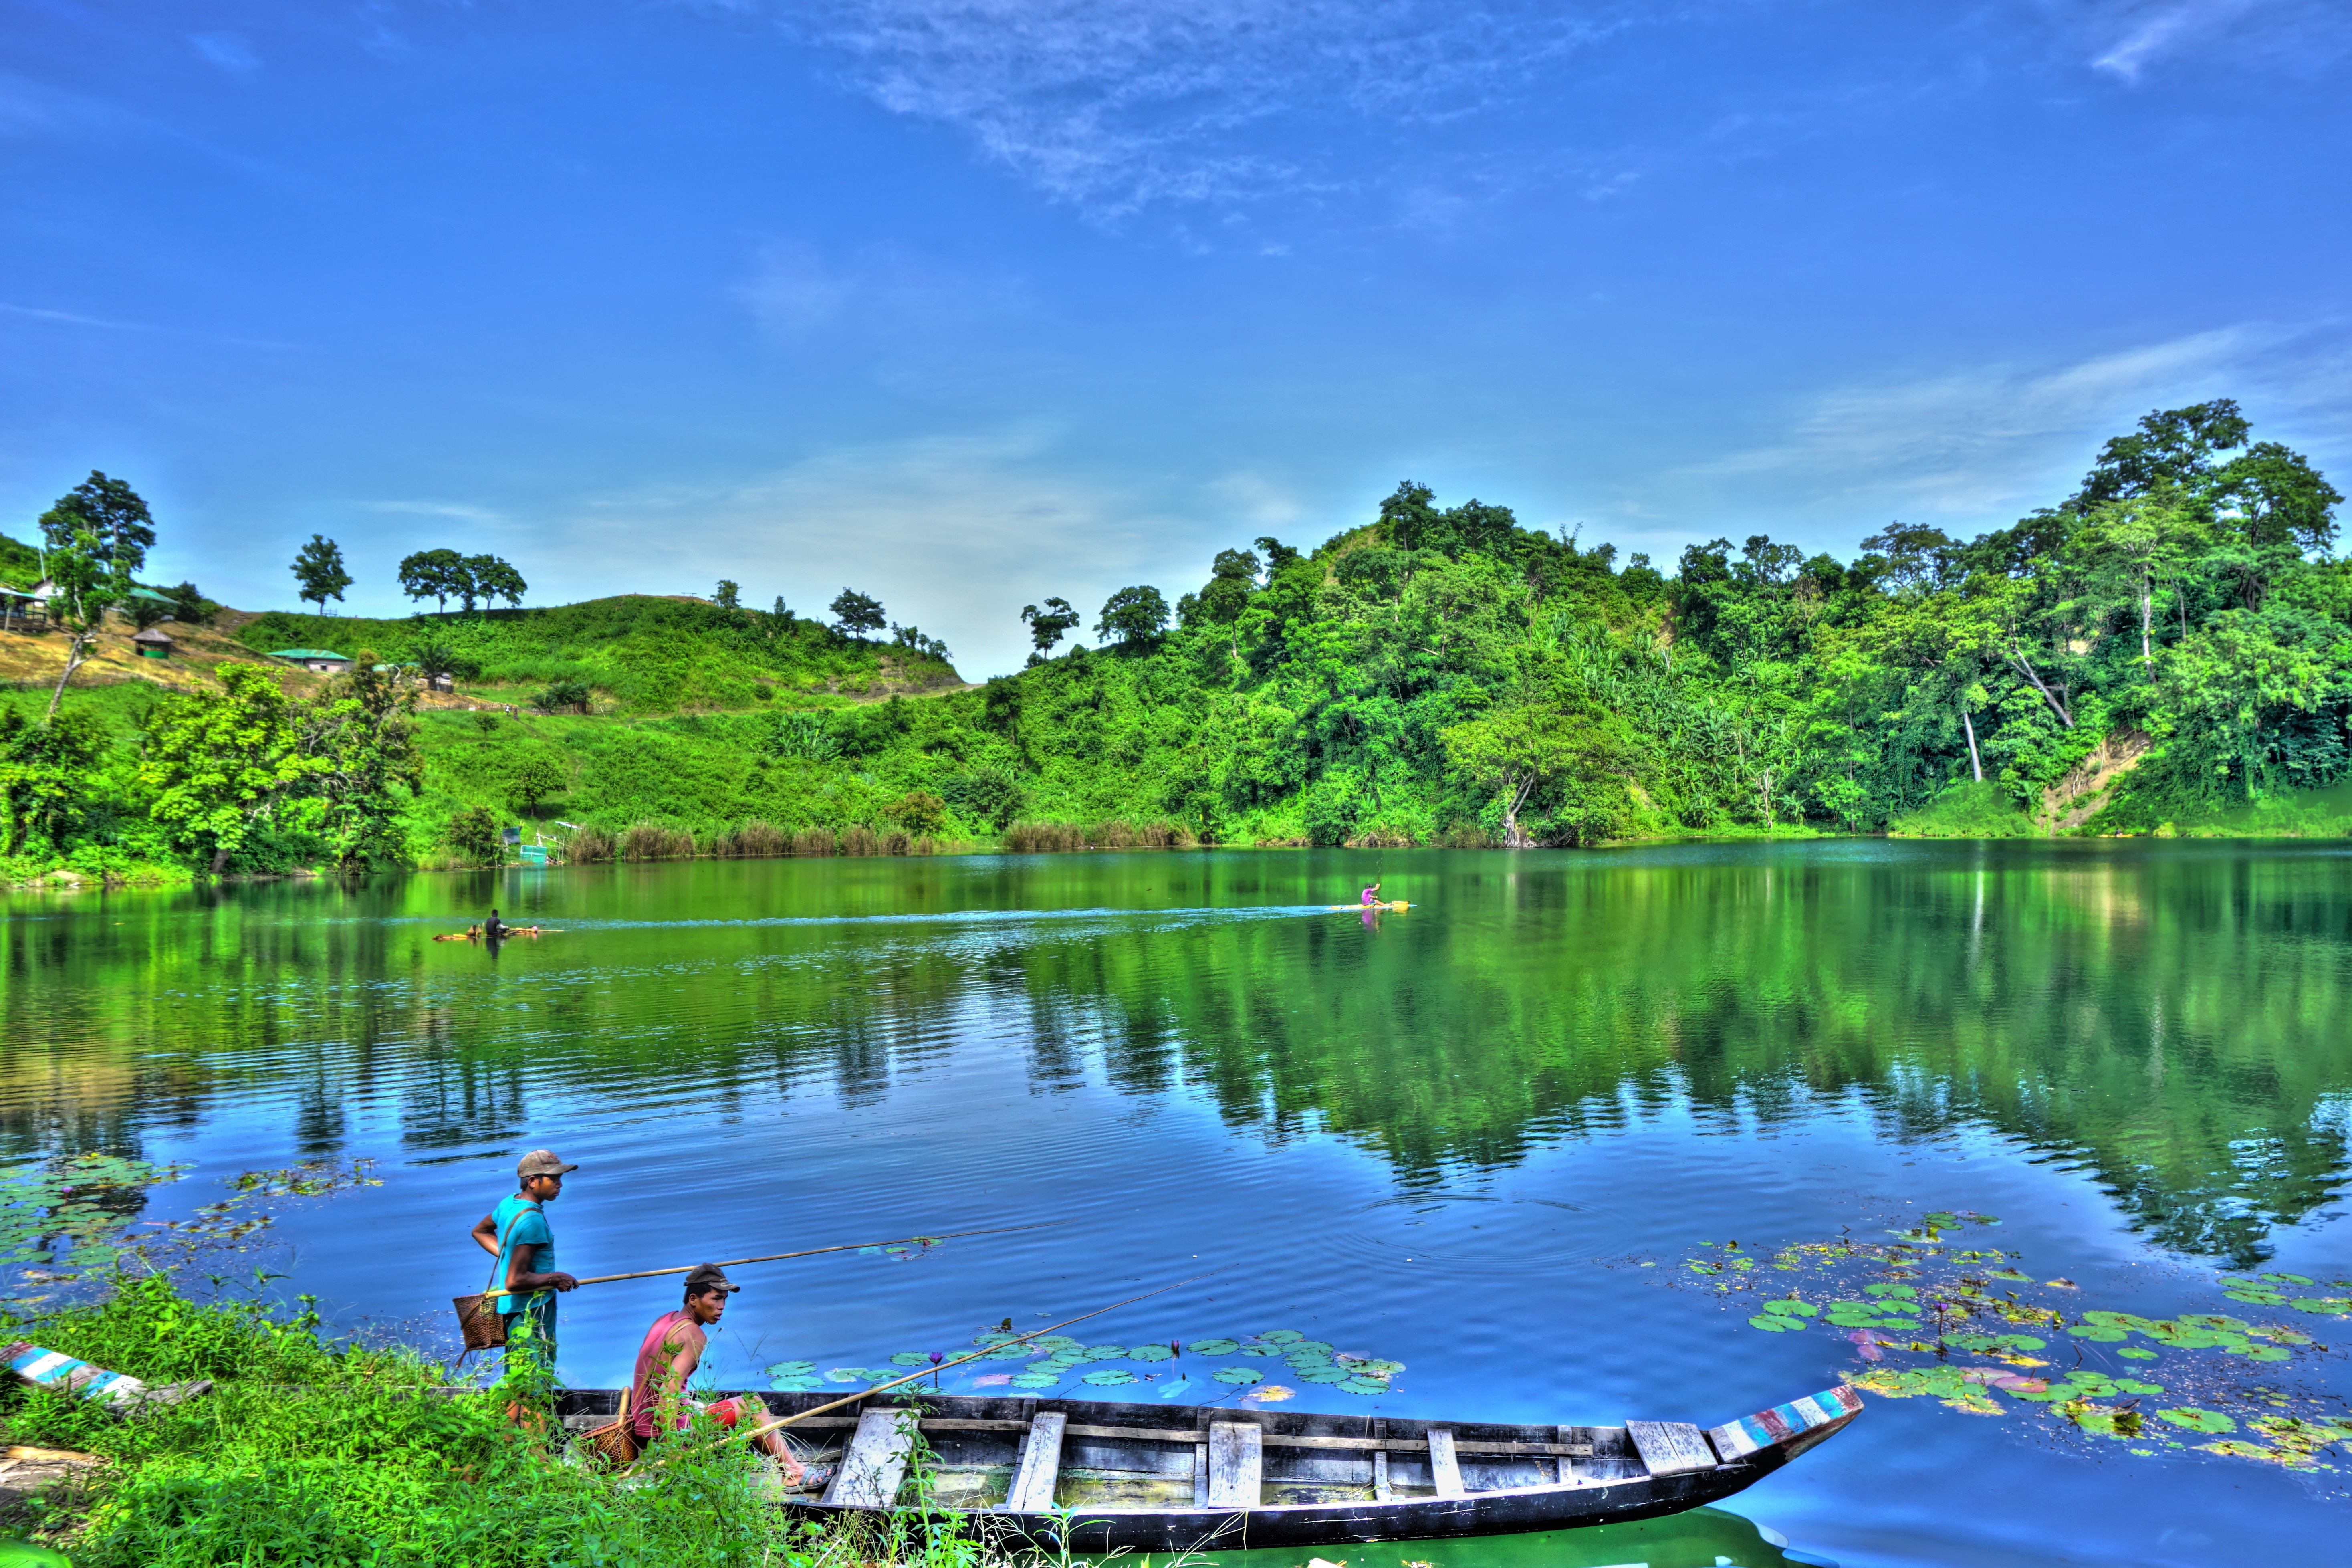
landscape, water, nature, mountain, sky, boat, meadow, lake, summer, vacation, tourist, travel, pond, environment, green, reflection, scenic, peaceful, park, scenery, lagoon, asia, reservoir, tourism, body of water, outdoors, tribal, ecosystem, destination, fishing tribes, fish pond